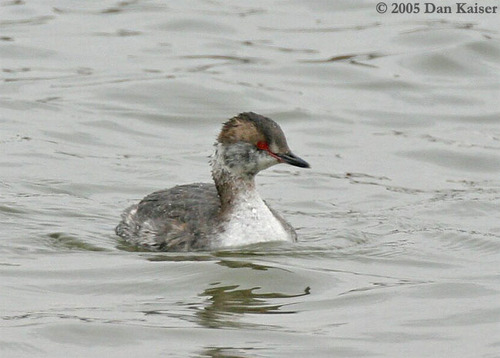
the eye is bright red, the crown of the head is grey, the throat, neck and chest are white and the body is grey.
bird has brown body feathers, white breast feathers and black beakthe head of the bird is grey and the neck is white and curved.
this bird is a very soft grey with a white chest and orange on his face.
a small bird with a black bill and a brown with a white belly.
this bird has red eyes with a brown and black crown, a grey and white throat and a white breast.
a red eyed, fuzzy, grey and white speckled bird.
this large, gray bird has a red eye and black bill along with a white throat and breast.
this grey and white bird has a longer-sized neck and a red eyering that extends toward its bill.
this bird has red eyes and the bill of the bird is black.
Species: Horned Grebe